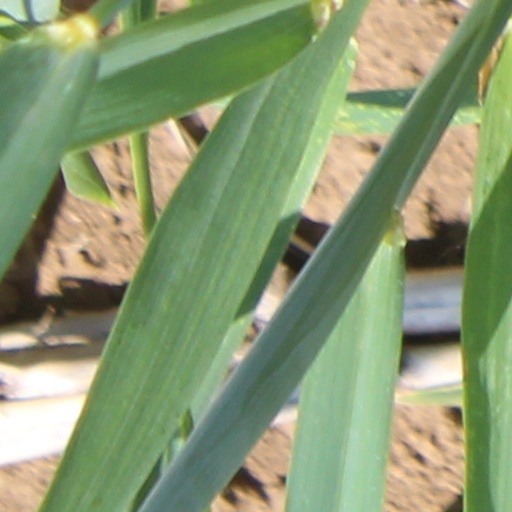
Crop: wheat